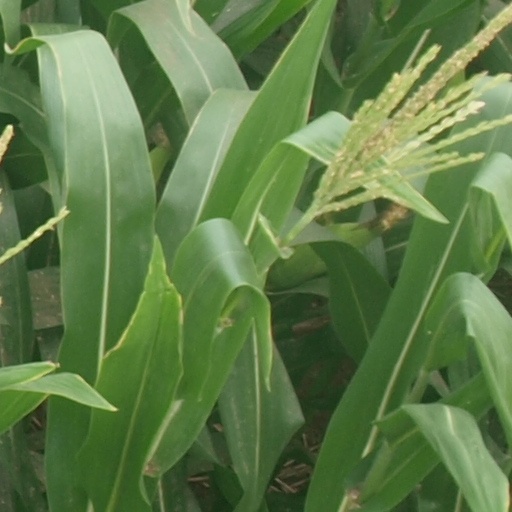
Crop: maize; corn